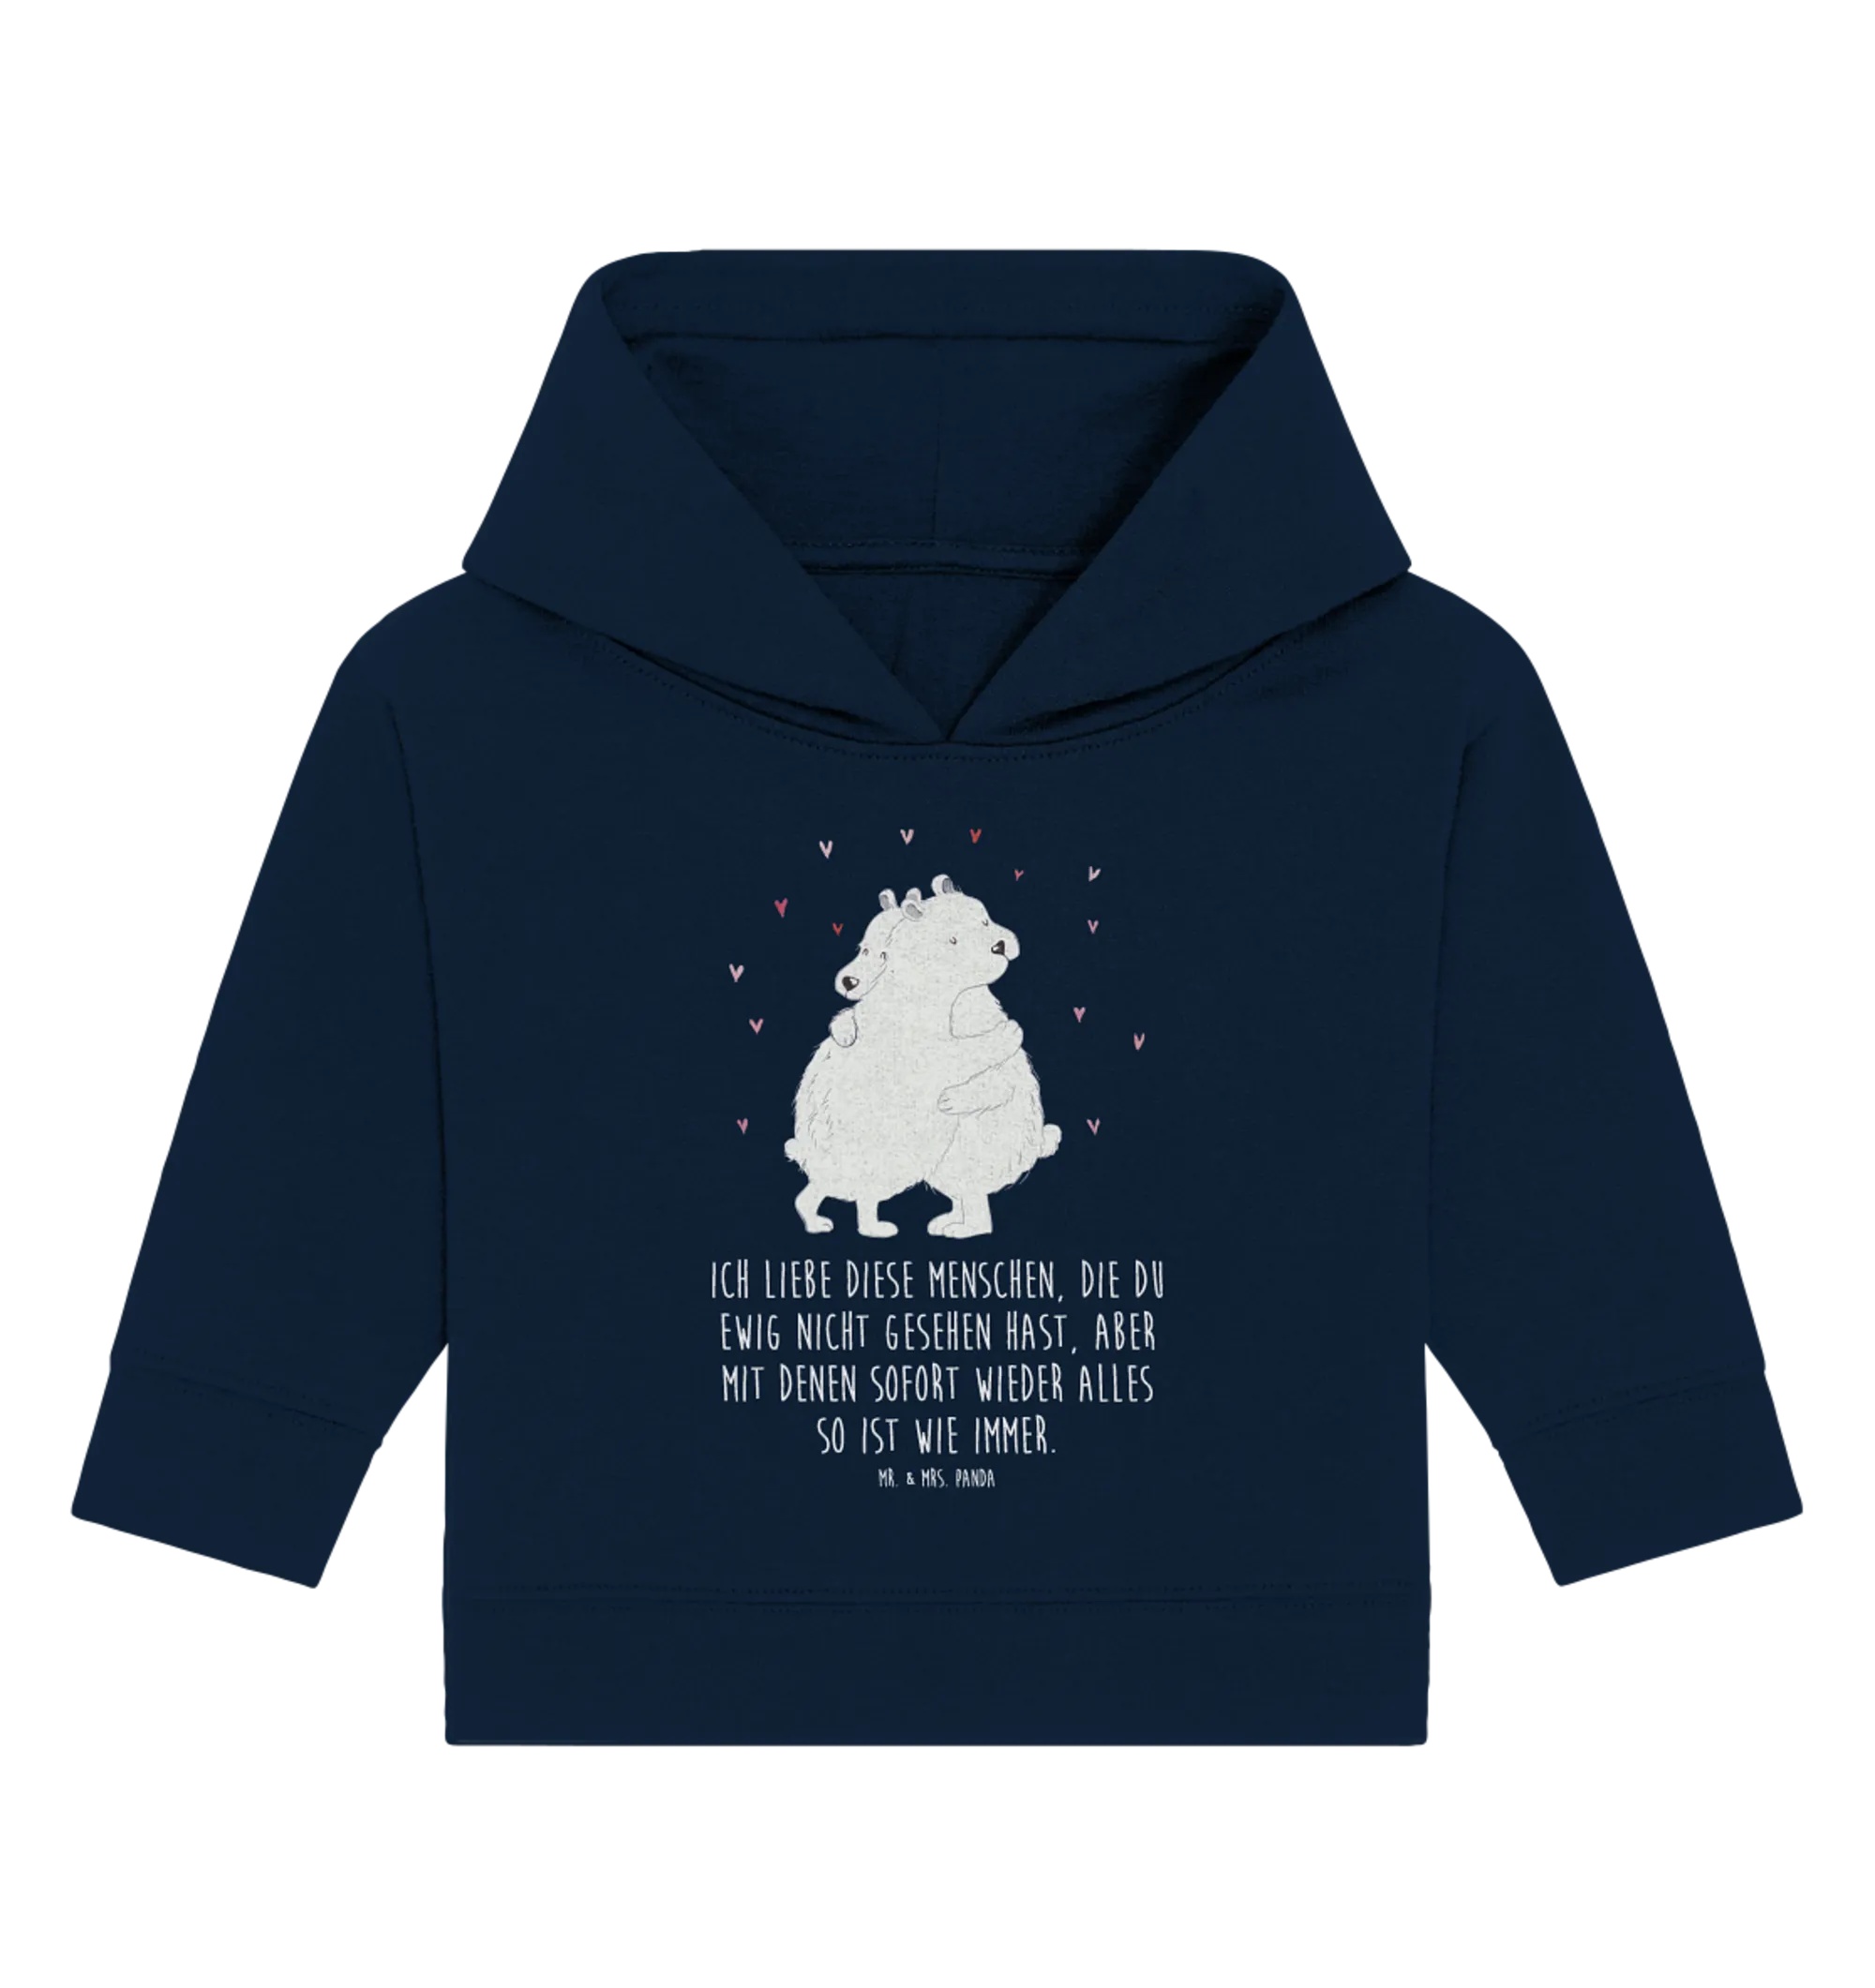
Organic Baby Hoodie Eisbär Umarmen
Brand: Mr. & Mrs. Panda
Wunderschöner Baby Bio Hoodie von Mr. & Mrs. Panda in wunderschönen Farben aus wundervoll flauschiger Bio Baumwolle Wunderbares Material: - Terry - 85% gekämmte ringgesponnene Bio-Baumwolle - 15% recyceltes, Polyester - Vorgewaschen - Weicher Griff - 280 GSM Merkmale: - Eingesetzte Ärmel - Kapuze aus zwei Lagen Single Jersey - Breiterer Halsausschnitt für einfaches Anziehen - Halsausschnitt im Nacken mit Band aus Single Jersey versäubert - Abgesetzter Halbmond aus Oberstoff im Nacken - Einfache Absteppung am Halsausschnitt und rund um die Kapuzenöffnung - 1x1-Rippstrick an Ärmelsäumen und am unteren Saum - Doppelabsteppung an Ärmelsäumen und am unteren Saum Unsere Panda-Fans suchen auch nach: Baby Kapuzenshirt, Baby Kapuzensweatshirt, Baby Hoodie, Baby Pullover, , Tiermotive, Gute Laune, lustige Sprüche, Tiere
Category: Apparel & Accessories > Clothing > Baby & Toddler Clothing > Baby & Toddler Tops > Hoodies